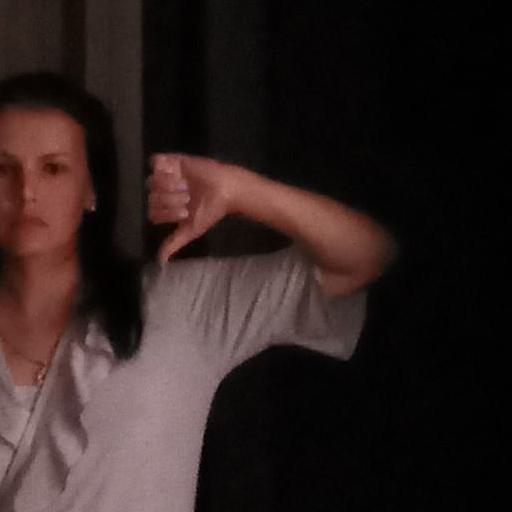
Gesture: dislike